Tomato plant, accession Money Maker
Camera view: vertical (180 deg); turntable rotation: 30 degrees
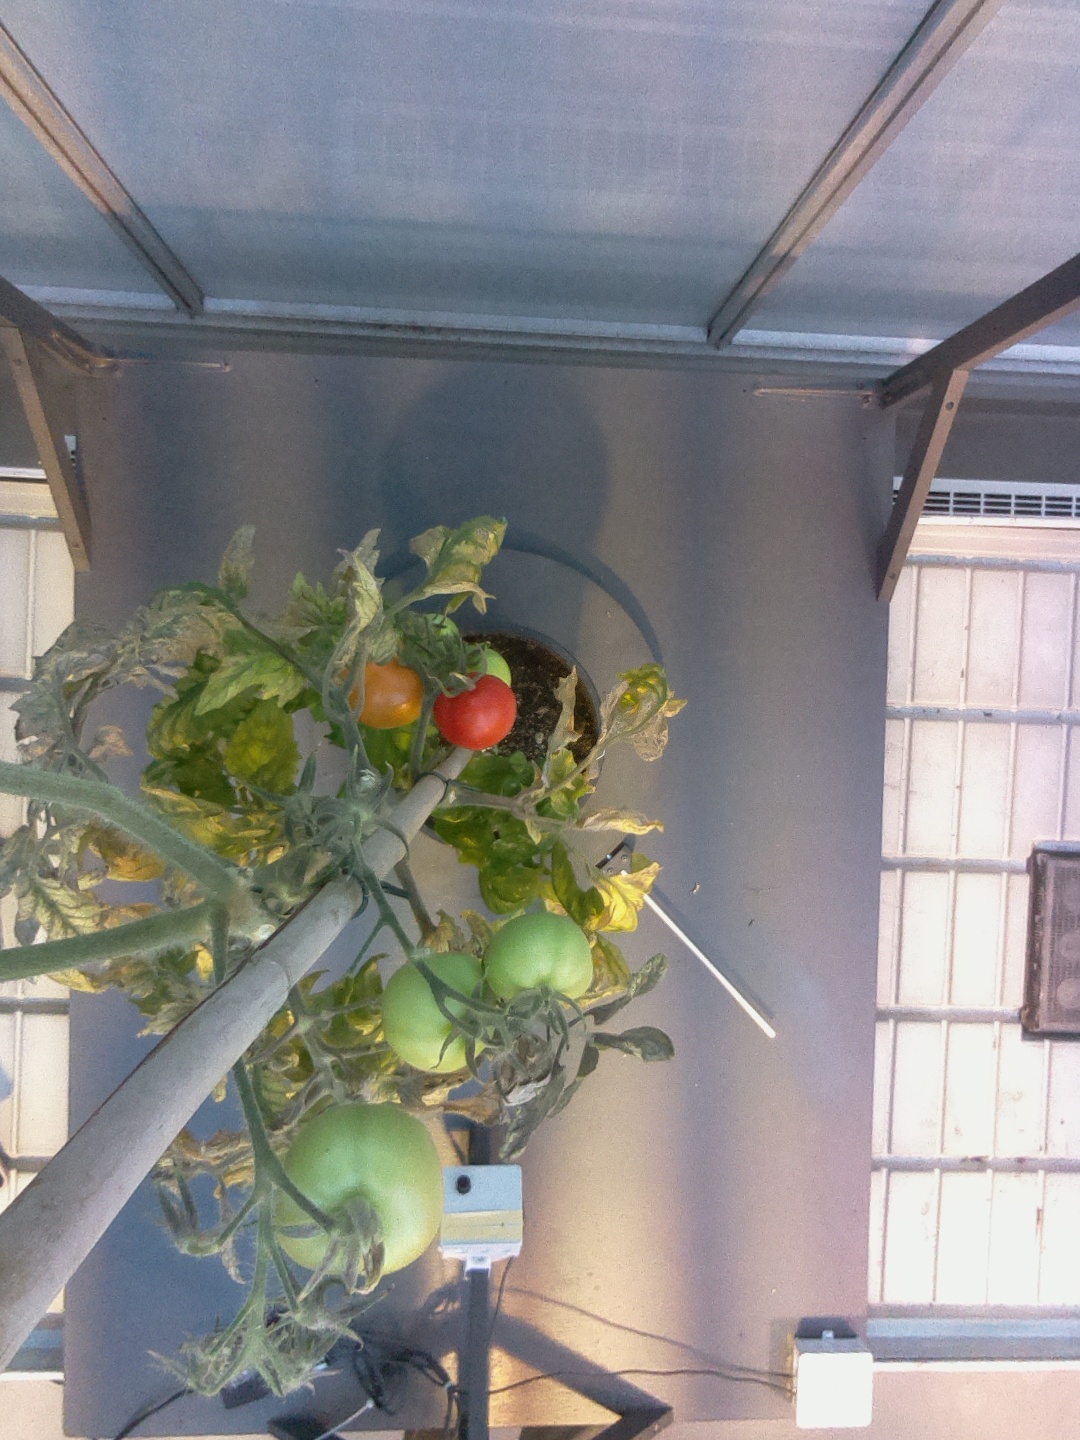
BBCH growth stage 81: 10%-20% of fruits show typical fully ripe color